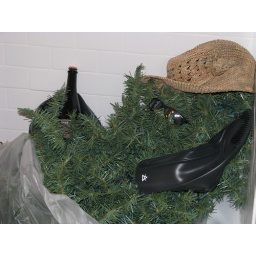
Party-hard Christmas tree in bathtub